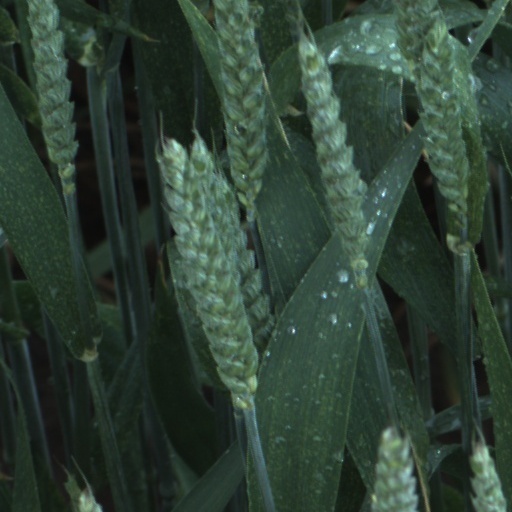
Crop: wheat